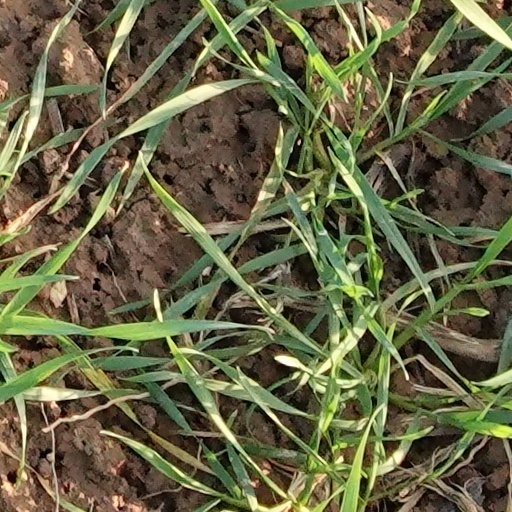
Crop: wheat